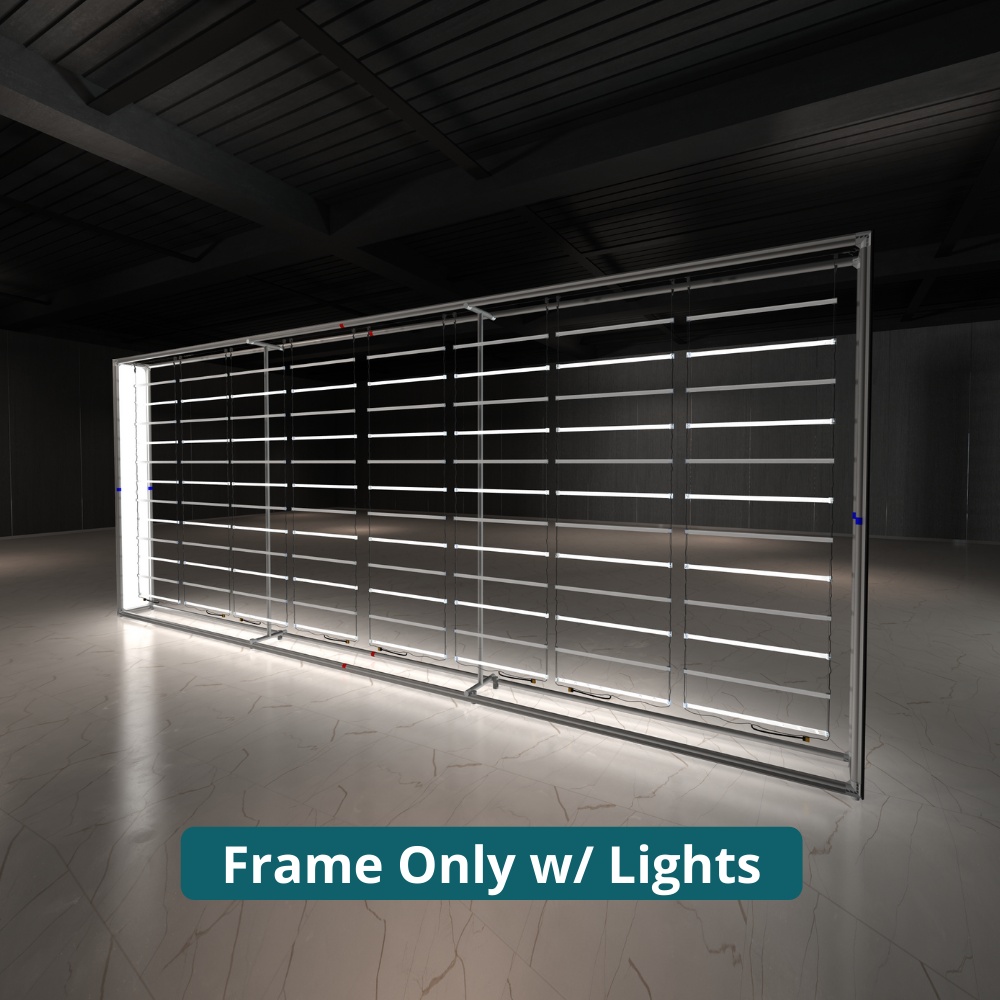
20ft x 8ft WaveLight Casonara Light Box Display (Frame Only w/ LED Lights)
SKU: A4D-MK-7978 Breathe new light into your brand, exhibit, event or retail shop with the WaveLight® Casonara SEG Light Box Displays. This pioneering new SEG tension fabric light box is designed to make backlit graphics more portable, modular and customizable. Our 360º illumination technology provides more visibility for your brand and more places to present your ideas. We have also color coded the frames which provides our users the ability to quickly assemble and disassemble the display without tools ––or breaking a sweat. Kit Includes WaveLight® Casonara 20ft SEG Light Box - Flat Frame (8) LED Light Arrays in Soft Molded Carry Cases (4) 400W Power Supplies in Soft Molded Carry Cases Specifications Display Size: 5960mm W x 2440mm H x 350mm D (234.7"W x 96"H x 13.8"D) Warranty: One (1) year on hardware and graphics. Artwork Templates WaveLight® Casonara SEG Light Box Display - 20ft - Front or Back Full Panel: 73FS-F WaveLight® Casonara SEG Light Box Display Side Panel: 03FS-S Art Guidelines: View Setup: View #MK-CSNR-H-73FS-01
Brand: MAK
Category: Business & Industrial > Advertising & Marketing > Trade Show Displays > Transparent Box Displays